Ermuntre dich, mein schwacher Geist

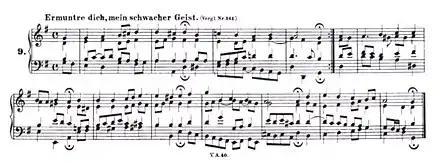
Harmonisation in Bach's Christmas Oratorio

In 1735, Bach set the text as a sacred song for Schemellis Gesangbuch, scored for voice and continuo in nine of the twelve stanzas, BWV 454. In 1777, his son Johann Christoph Friedrich Bach used the setting from the "Christmas Oratorio" as the 6th movement of his "Ascension Oratorio", first performed then in Bückeburg.